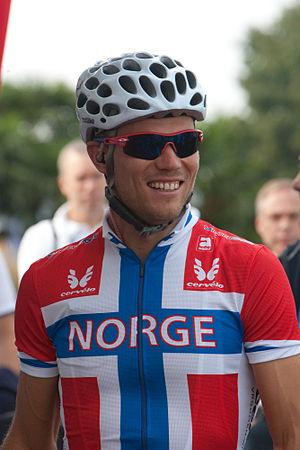
Thor Hushovd aux championnats du monde de Mendrisio en 2009.
La course en ligne masculine des championnats du monde de cyclisme sur route 2010 a eu lieu en septembre 2010 à Melbourne et Geelong, en Australie. Elle a été remportée par le Norvégien Thor Hushovd.